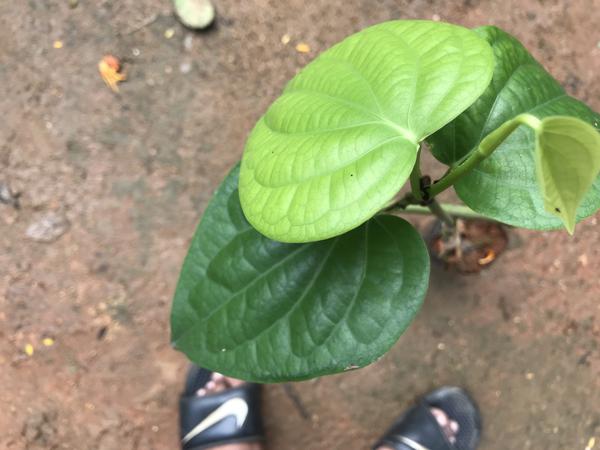
Plant: Pepper